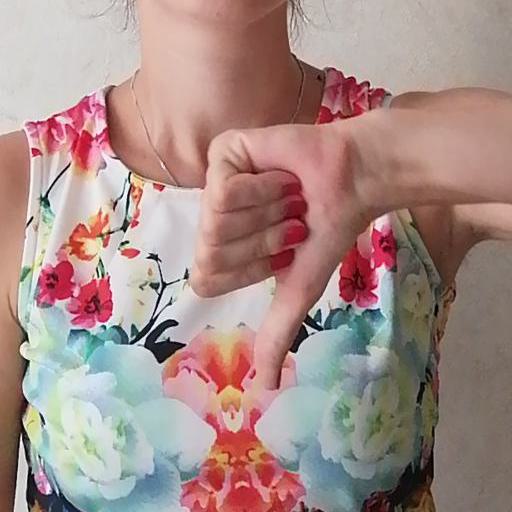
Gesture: dislike